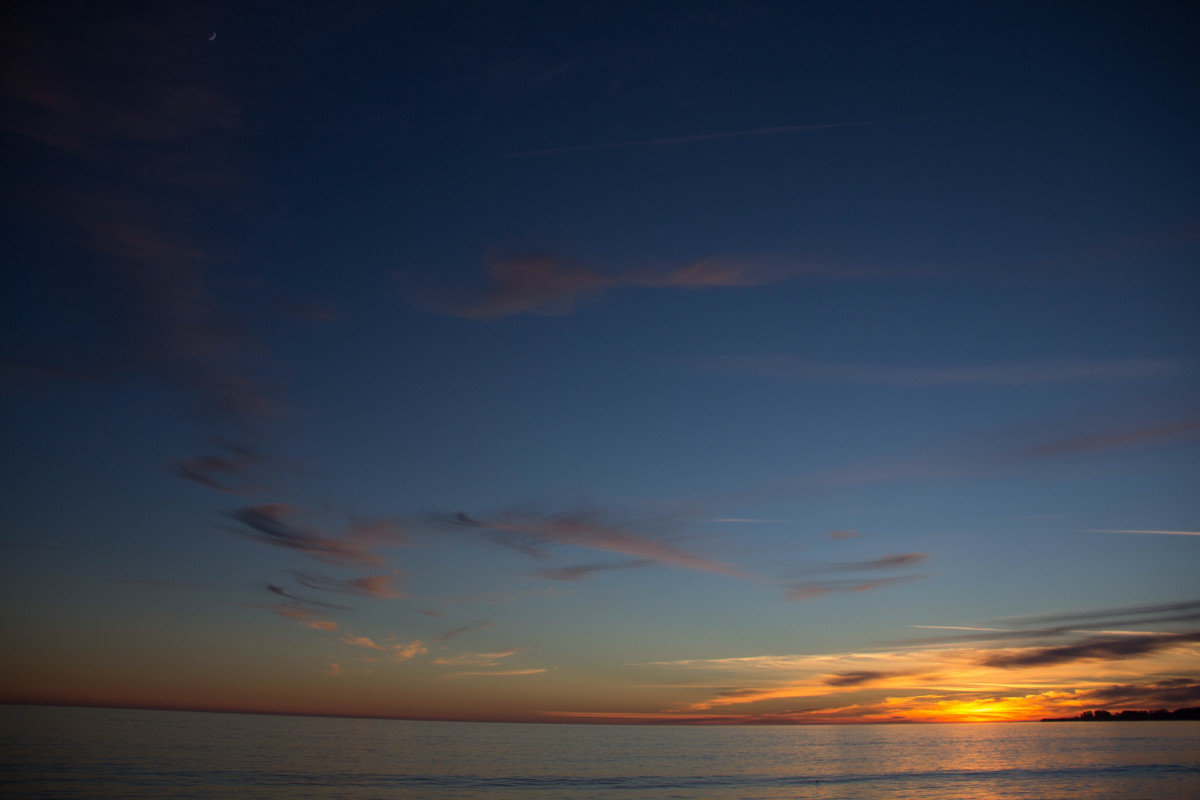
Tags: sea, coast, ocean, horizon, cloud, sunrise, sunset, dawn, atmosphere, dusk, evening, afterglow